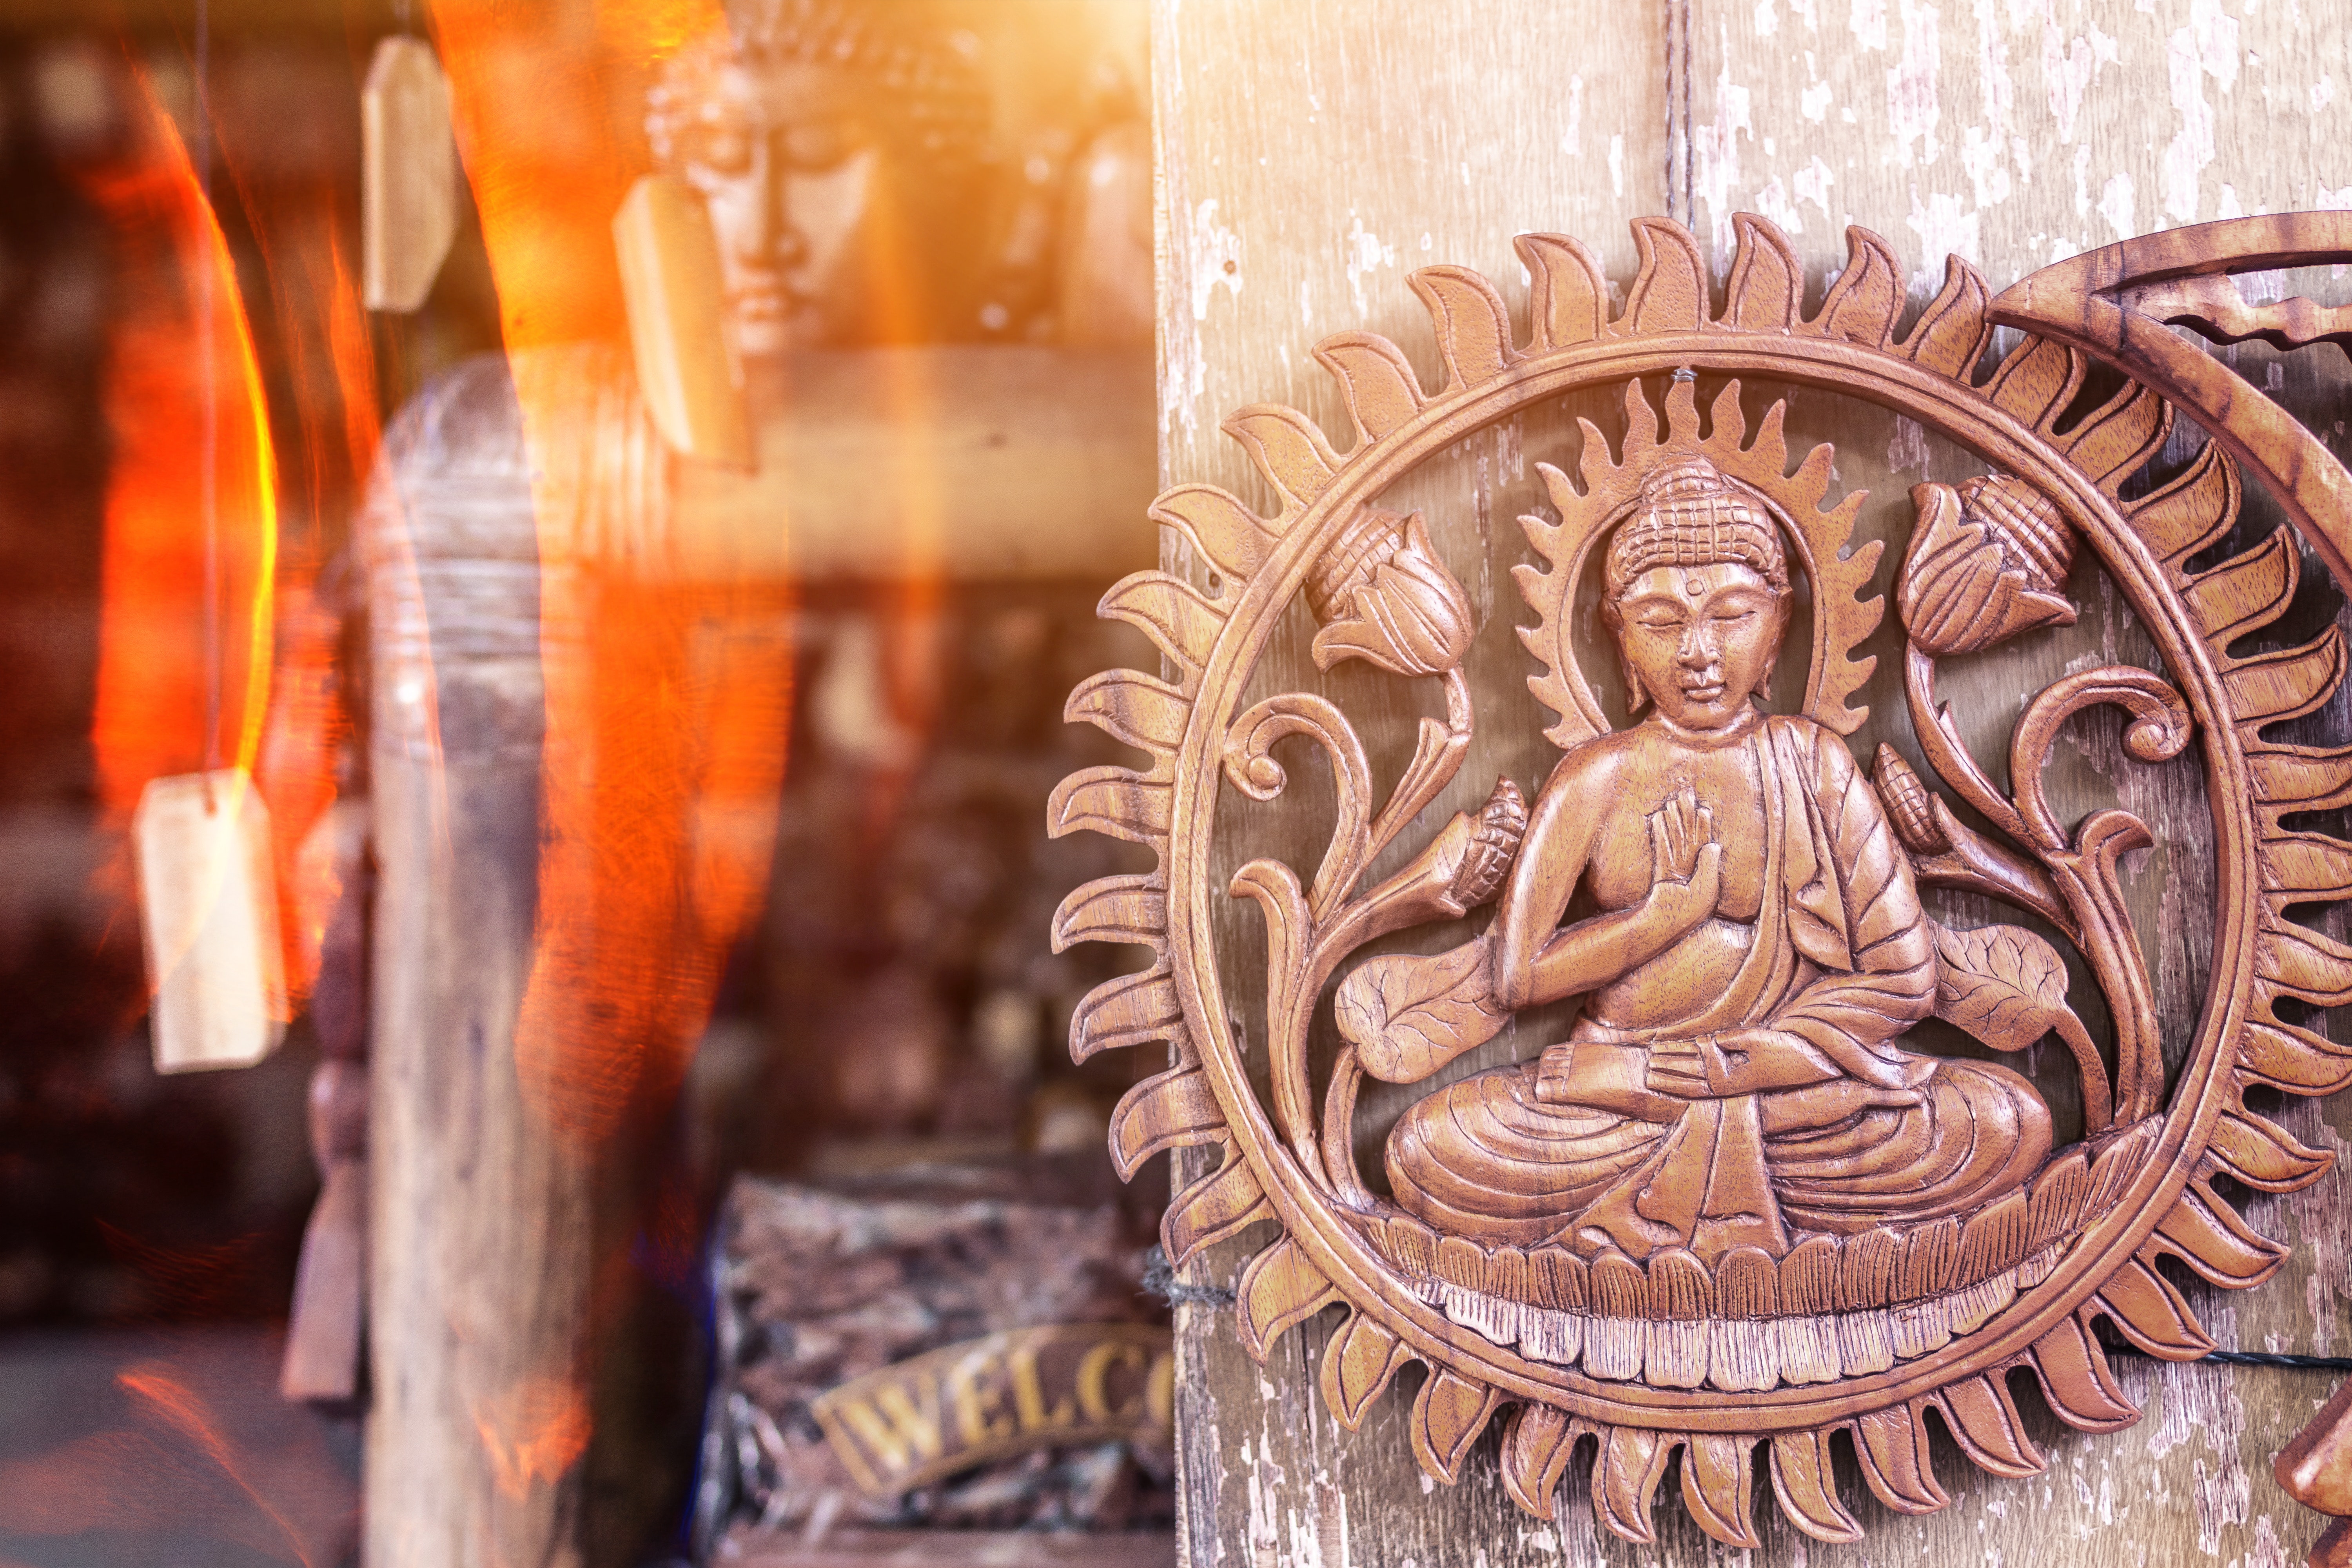
carving, temple, ancient history, stone carving, statue